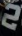
Number: 2